Istanbul

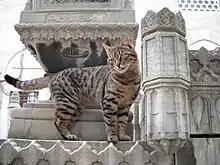
Street cats in Istanbul

Istanbul's climate is temperate; the city's position on the Mediterranean basin and proximity to multiple bodies of water create a moderate, yet locally complicated climate with strong maritime features. According to the Köppen climate classification, the city is generally considered hot-summer Mediterranean ("Csa"), while Trewartha considers most of the city to be humid subtropical ("Cf"). Alisov, meanwhile, places the entire city into the oceanic ("PmSm") zone, due to intrusions of marine polar air during winter.